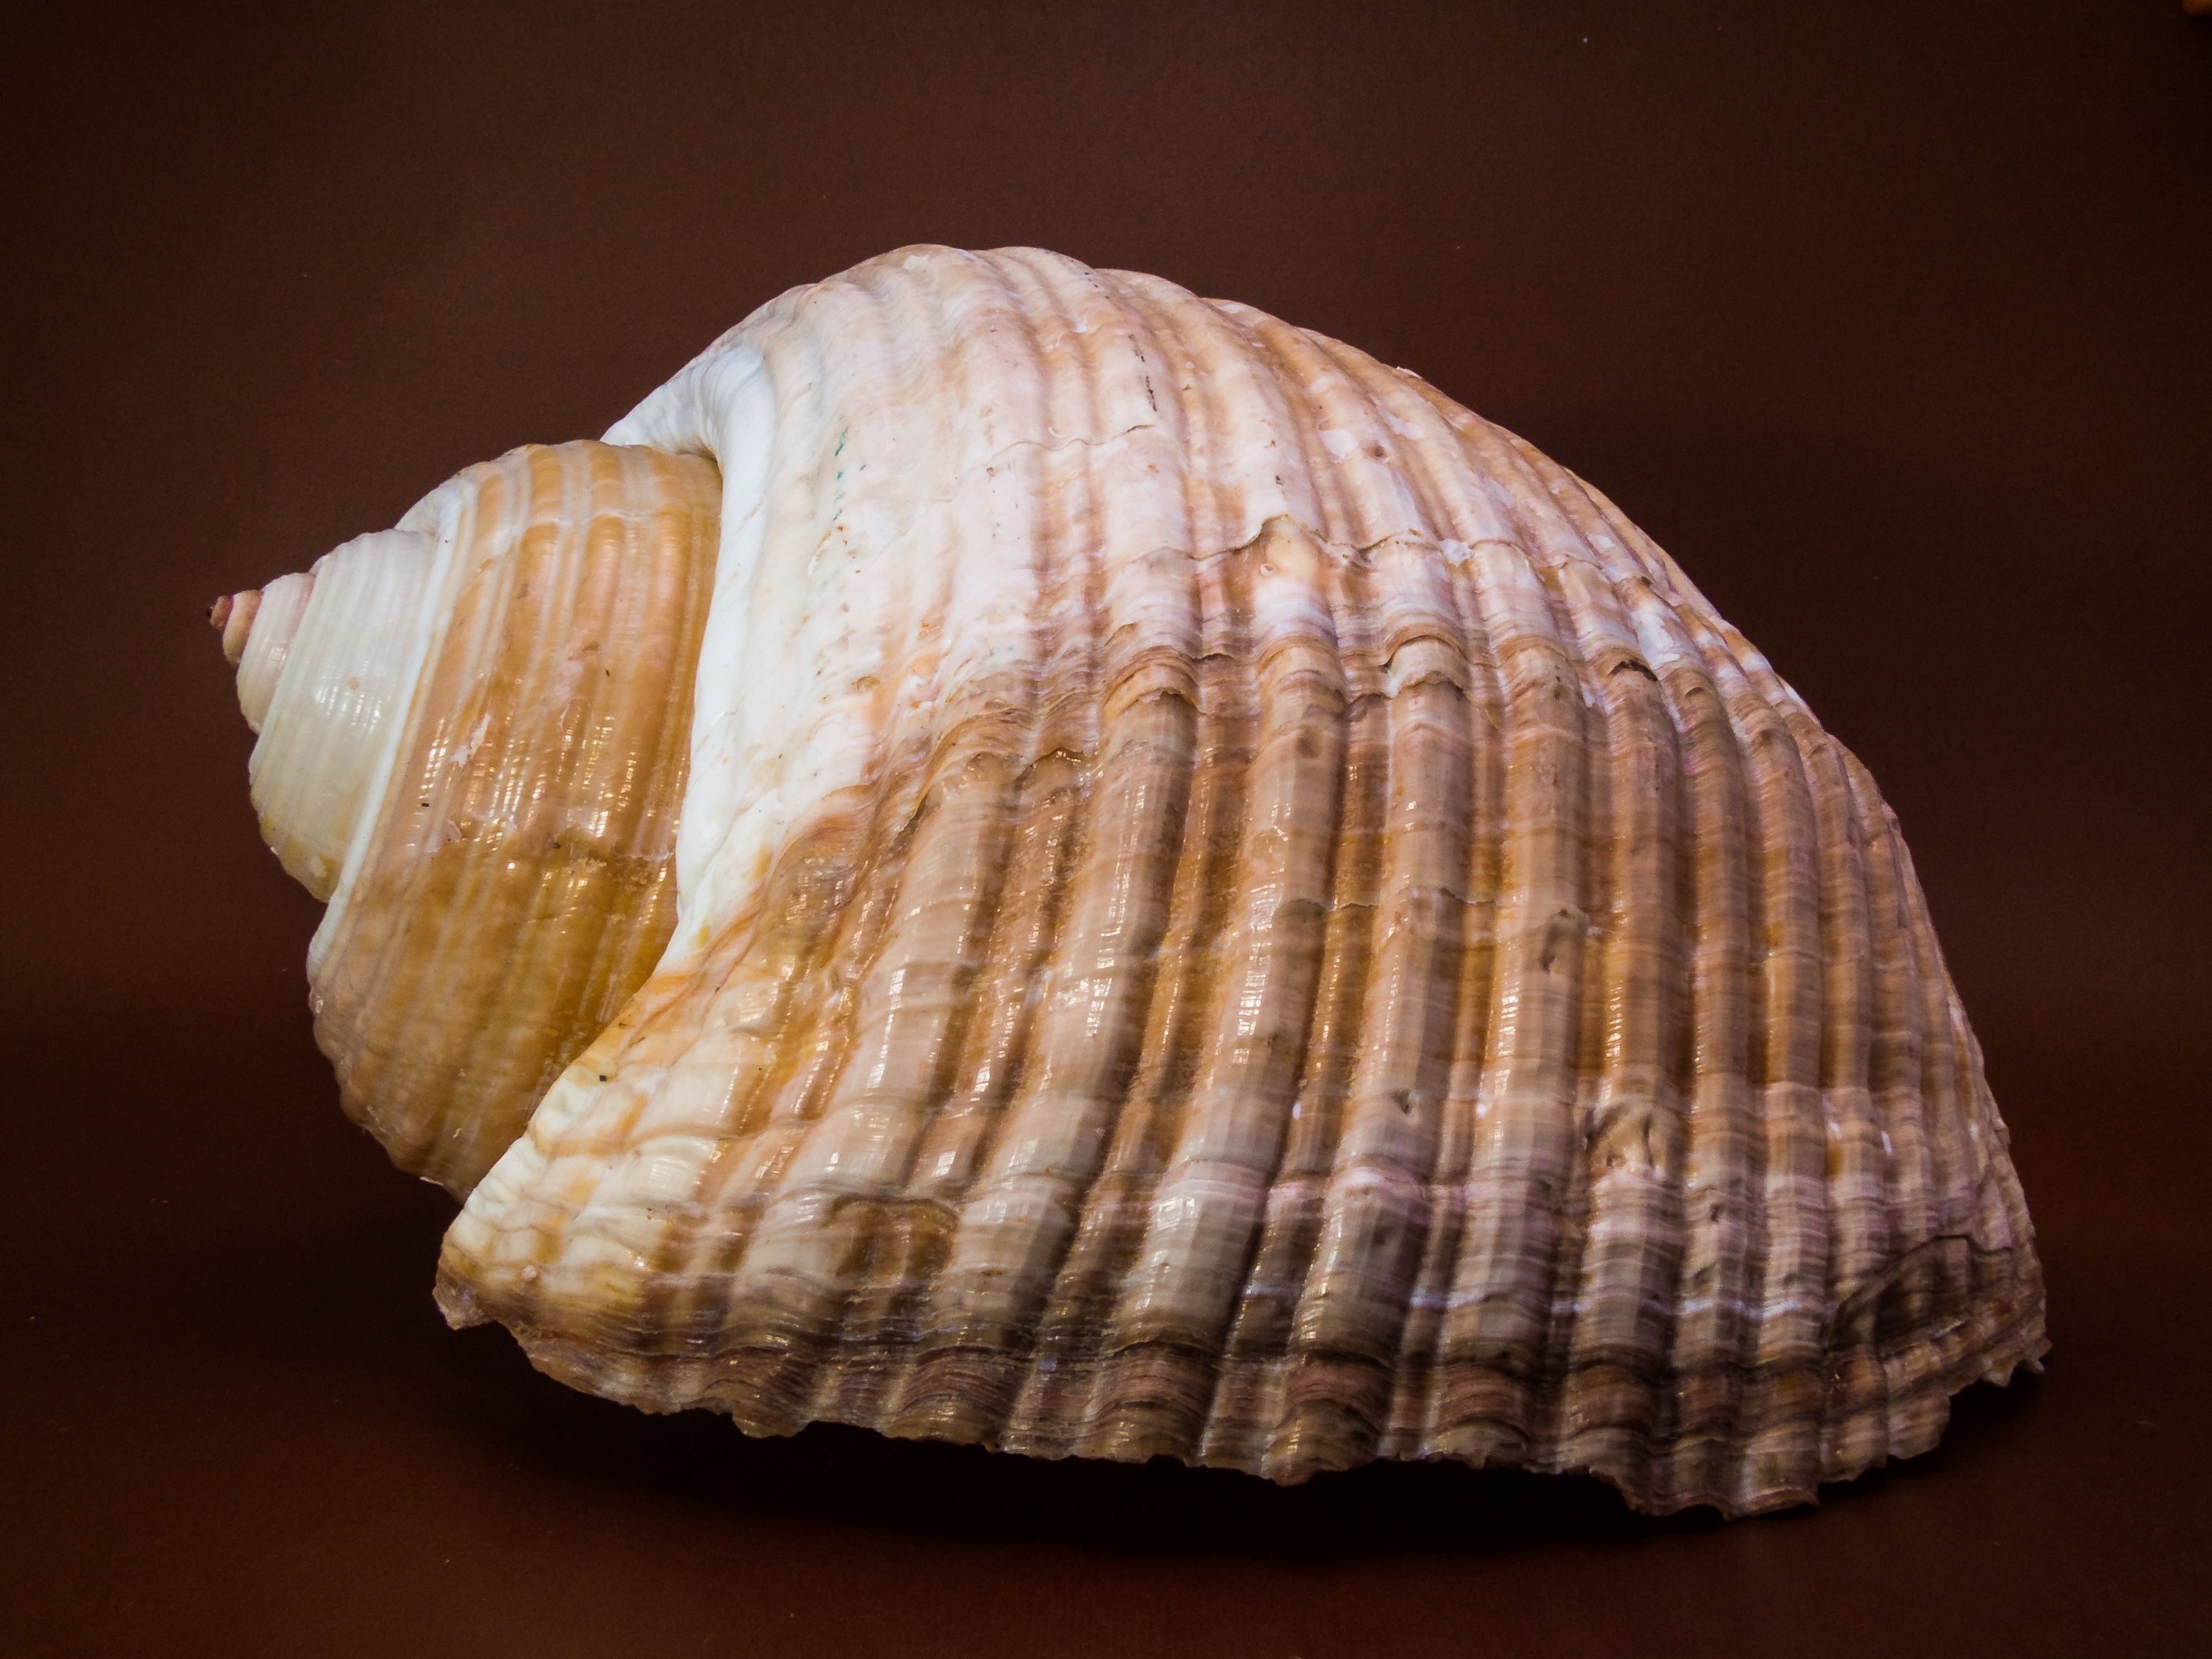
close, material, shell, seashell, clam, conch, snail, conchology, cockle, sea snail, clams oysters mussels and scallops